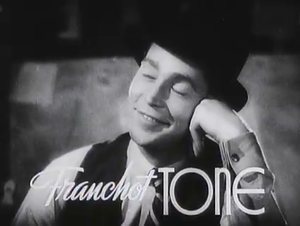
Man-Proof est un film américain réalisé par Richard Thorpe, sorti en 1938.